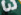
Number: 3